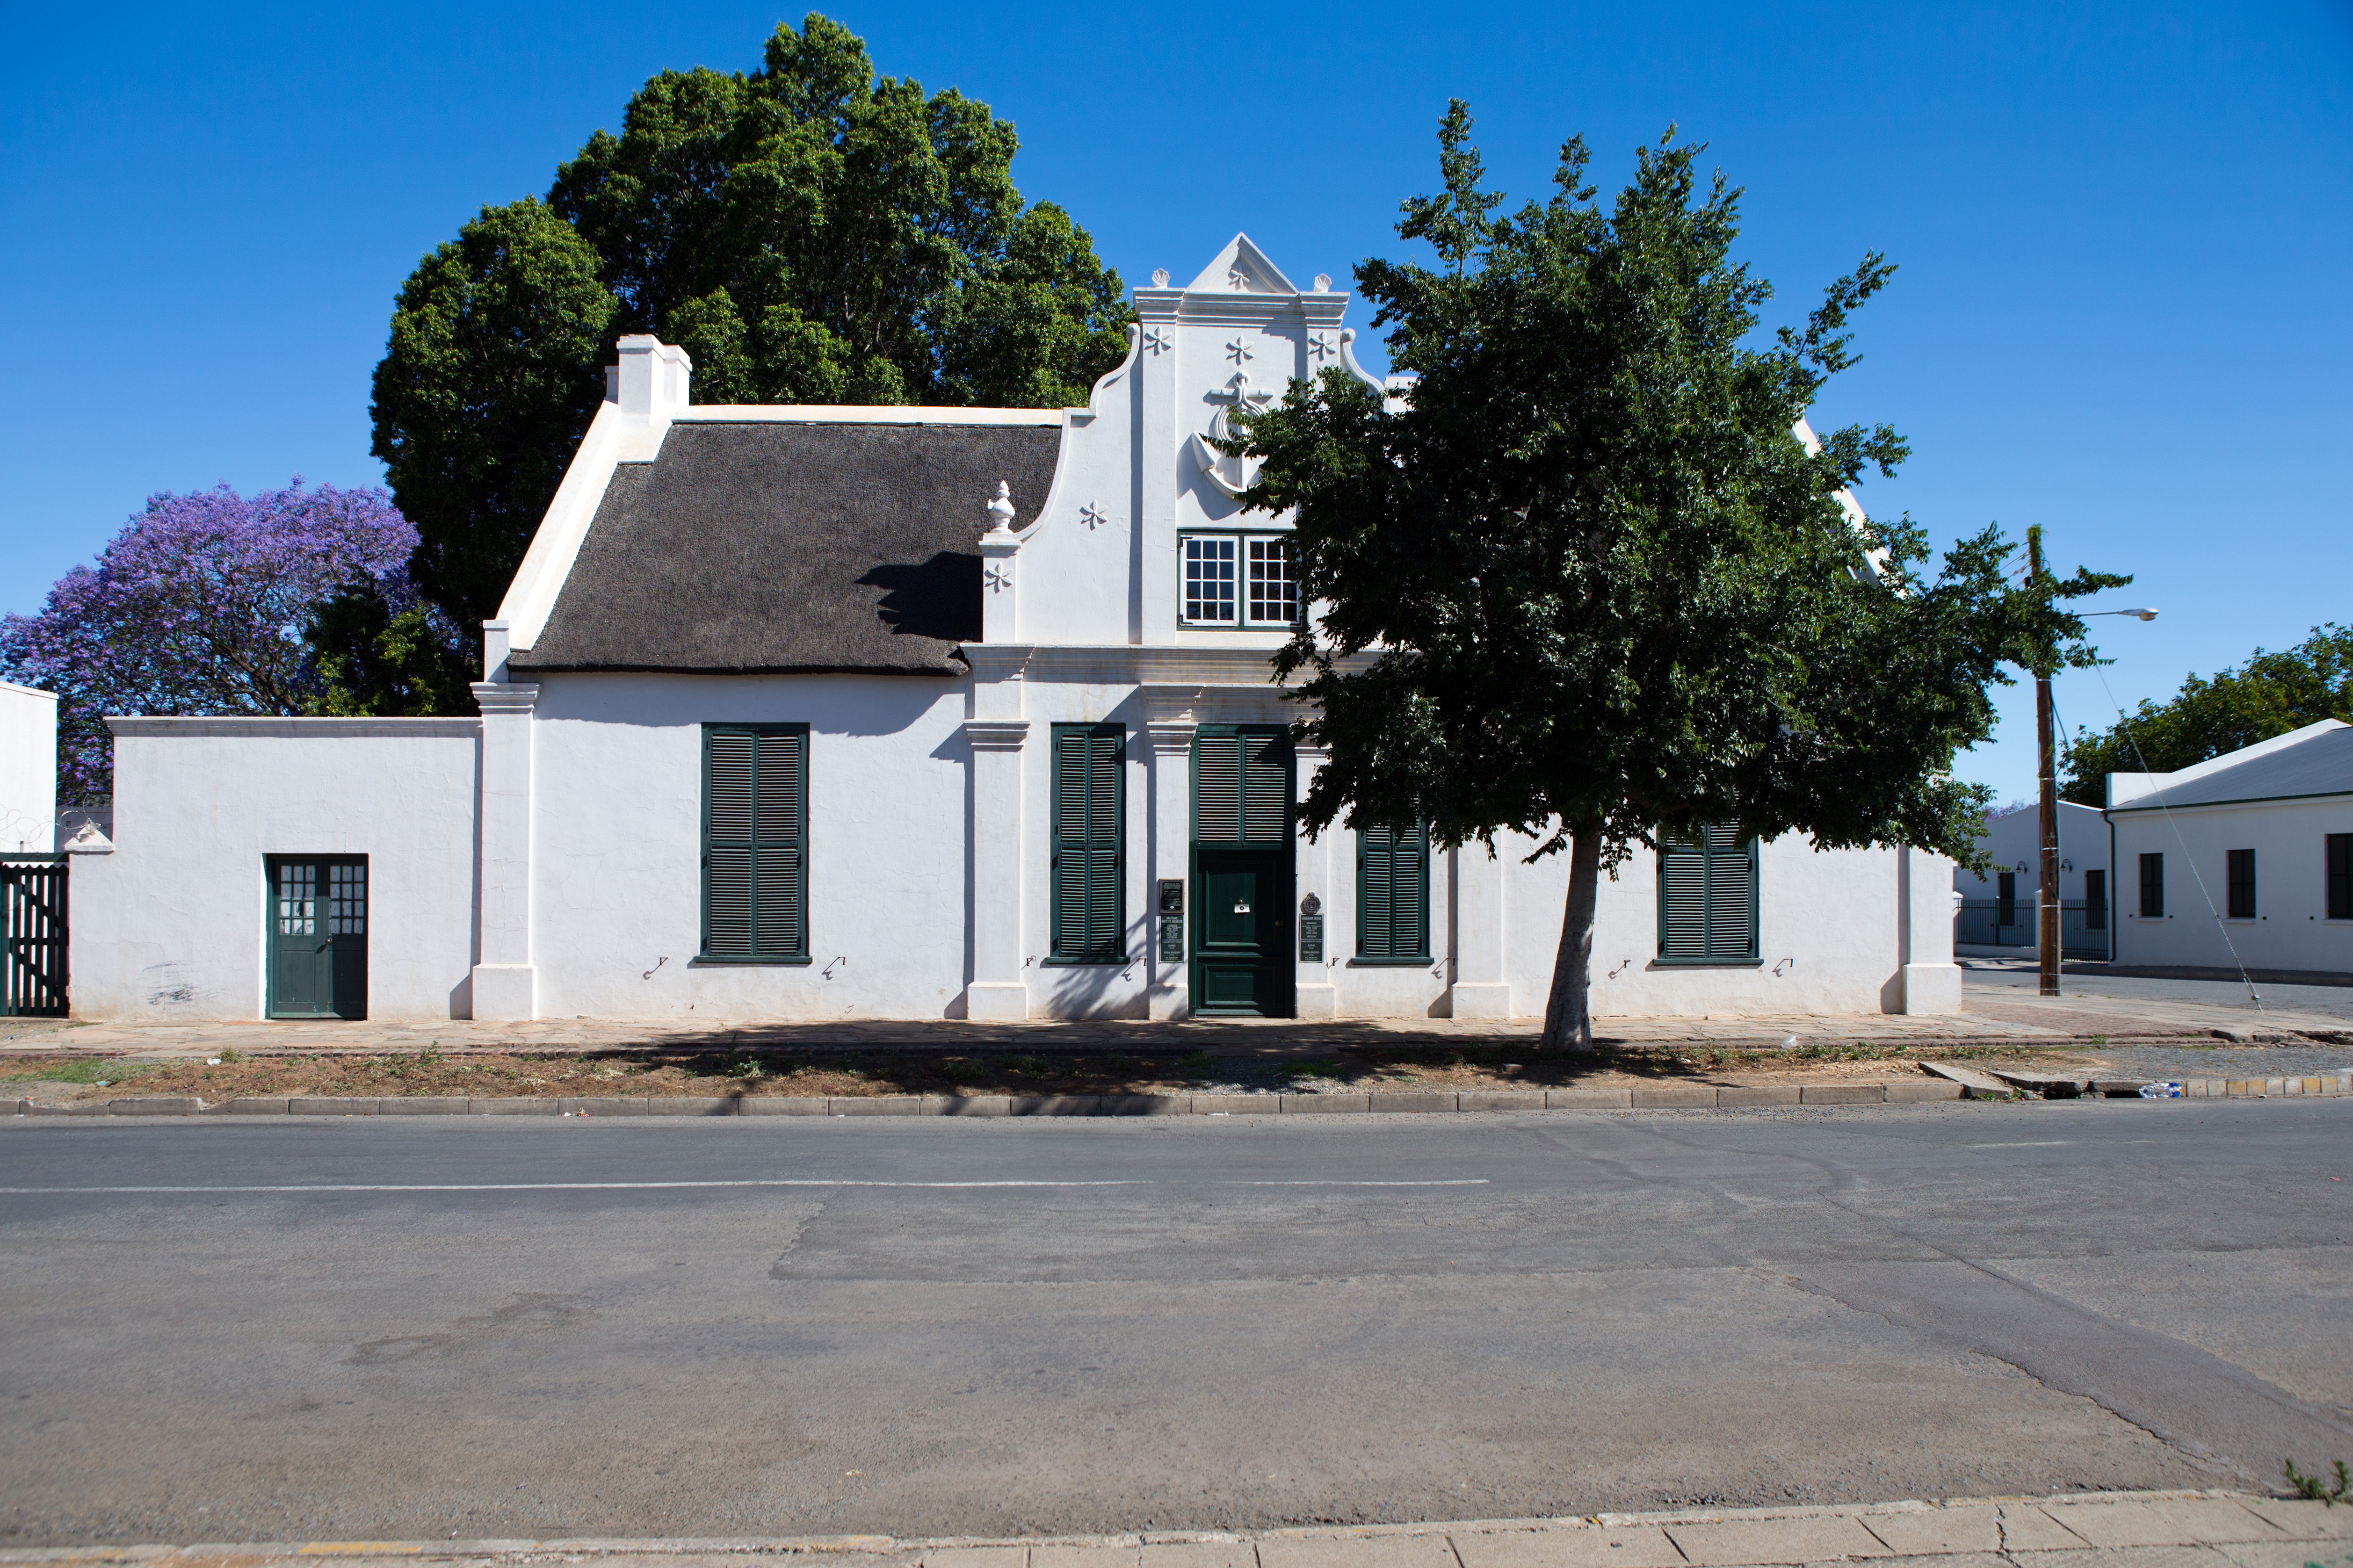
architecture, street, villa, house, building, home, cottage, facade, property, church, chapel, place of worship, blue sky, cloudless, estate, neighbourhood, real estate, eastern cape, empty street, residential area, graaff reinet